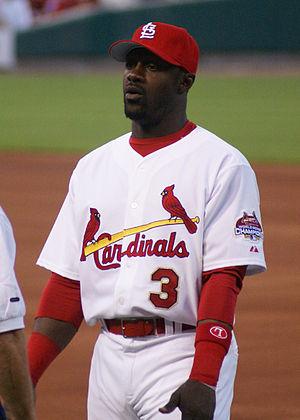
Preston James Richard Wilson est un ancien joueur de champ extérieur au baseball.